Drakensberg

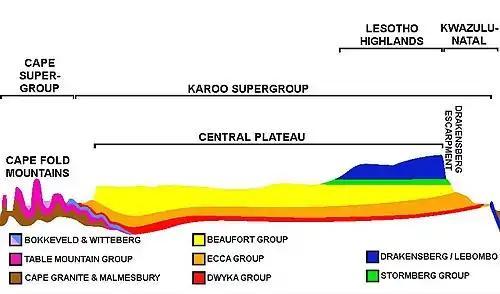
This approximate SW-NE cross section through South Africa with the Cape Peninsula (with Table Mountain) on the far left, and north-eastern KwaZulu-Natal on the right, is diagrammatic and only roughly to scale. It shows how the Drakensberg Escarpment is related to the major geographical features that dominate the southern and eastern parts of the country, particularly the Central Plateau, whose southwestern edge (in the diagram) is called the Roggeberg escarpment (not labelled). The major geological layers that shape this geography are indicated in different colors whose significance and origin are explained under the headings "Karoo Supergroup" and "Cape Supergroup". The 1600 m thick layer of hard, erosion-resistant basalt (lava) that accounts for the height and steepness of the Drakensberg Escarpment on the KwaZuluNatal-Lesotho border is indicated in blue. Immediately below it is the Stormberg Group shown in green. The Clarence Formation with its numerous caves and San rock paintings, forms part of this latter group.

The escarpment seen from below resembles a range of mountains. The Limpopo, Mpumalanga, and Lesotho Drakensberg have hard erosion-resistant upper surfaces and therefore have a very rugged appearance, combining steep-sided blocks and pinnacles (giving rise to the Zulu name "Barrier of up-pointed spears"). Who first gave these mountains their Afrikaans or Dutch name "Drakensberg", and why, is unknown. The KwaZulu-Natal – Free State Drakensberg are composed of softer rocks and therefore have a more rounded, softer appearance from below. Generally, the top of the escarpment is almost table-top flat and smooth, even in Lesotho. The "Lesotho Mountains" are formed away from the Drakensberg escarpment by erosion gulleys which turn into deep valleys containing tributaries of the Orange River. The large number of such tributaries give the Lesotho Highlands a very rugged mountainous appearance, both from the ground and from the air.